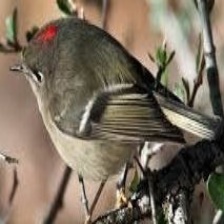
Species: RUBY CROWNED KINGLET
Scientific name: REGULUS CALENDULA